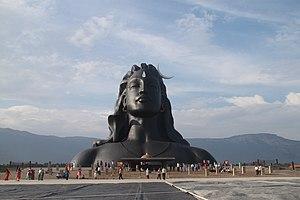
La Fondation Isha est une organisation spirituelle à but non lucratif fondée en 1992 par Sadhguru Jaggi Vasudev. Elle est basée au centre de yoga Isha près de Coimbatore, en Inde. La fondation propose des programmes de yoga sous le nom d'Isha Yoga. La fondation est entièrement gérée par des bénévoles et compte aujourd'hui plus de 9 millions de bénévoles pratiquants.